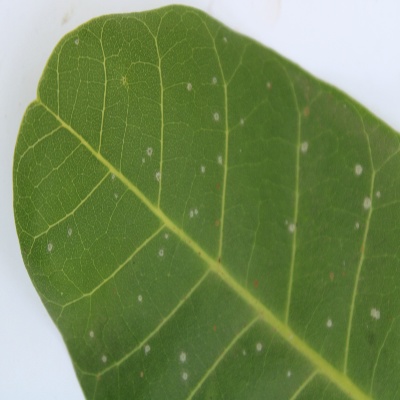
Crop: Cashew
Condition: red rust